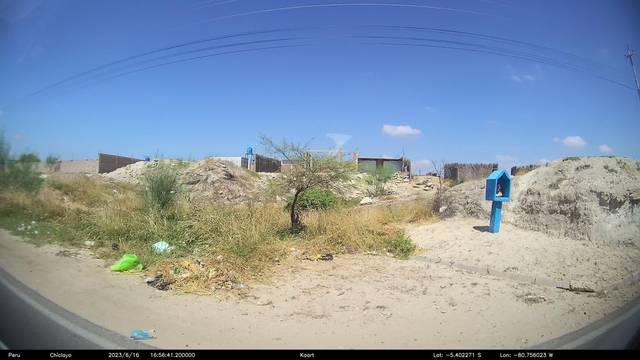
Region: Peru
Coordinates: -5.402, -80.756